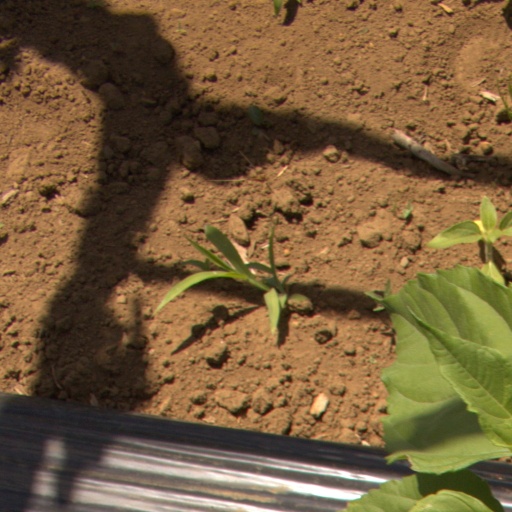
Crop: Jerusalem artichoke